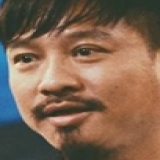
ca sĩ Quang Lập